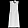
Label: Dress